Ernst Udet

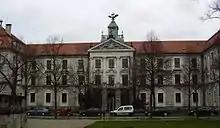
Udet attended the Theresien-Gymnasium in Munich.

Shortly after the beginning of World War I, Udet attempted to enlist in the Imperial German Army on 2 August 1914, but at only tall he did not then qualify for enlistment. Later that month, when the "Allgemeiner Deutscher Automobil-Club" appealed for volunteers with motorcycles, Udet applied and was accepted. Udet's father had given him a motorcycle when he had passed his first year examination, and along with four friends, Udet was posted to the 26. "Württembergischen" Reserve Division as a "messenger rider." After injuring his shoulder when his motorcycle hit a crater from an artillery shell explosion, he was sent to a military hospital, and his motorcycle was sent for repairs. When Udet tried to track down the 26th Division, he was unable to find it and decided to serve in the vehicle depot in Namur. During this time, he met officers from the Chauny flying sector, who advised him to transfer as an aerial observer. Before he received his orders, the army dispensed with the volunteer motorcyclists, and Udet was sent back to the recruiting officials.